Pickpocketing

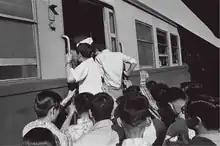
Pickpocketing gang at Dongincheon station in Incheon, South Korea (1972)

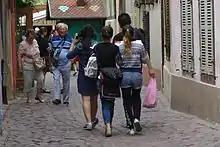
Two pickpockets attempting to rob a Japanese tourist couple in Colmar, France. The tourists were alerted before the theft could be completed.

Pickpocketing is a form of larceny that involves the stealing of money or other valuables from the person or a victim's pocket without them noticing the theft at the time. It may involve considerable dexterity and a knack for misdirection. A thief who works in this manner is known as a pickpocket.